Converged network adapter

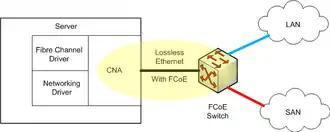
"Converged" network adapter diagram

Some products were marketed around 2005 with the term C-NIC which combined iSCSI storage functionality with Gigabit Ethernet.